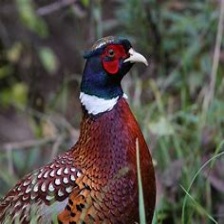
Species: RING-NECKED PHEASANT
Scientific name: PHASIANUS COLCHICUS